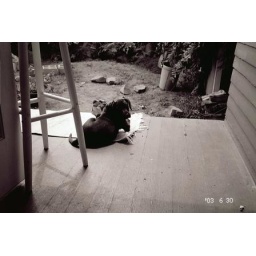
brown dog in training